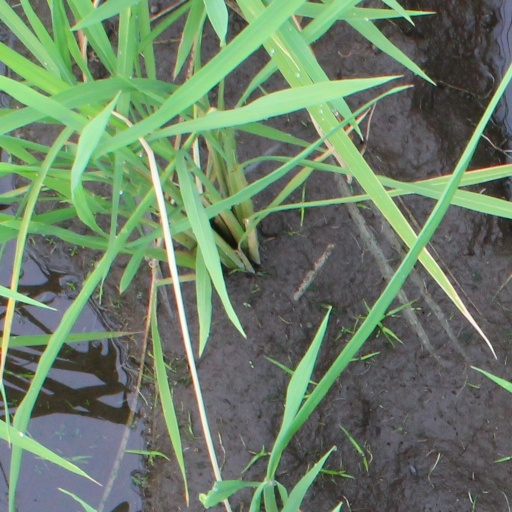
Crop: rice